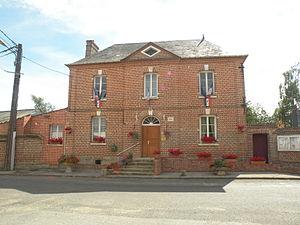
Grémévillers mairie
Grémévillers est une commune française située dans le département de l'Oise en région Hauts-de-France.